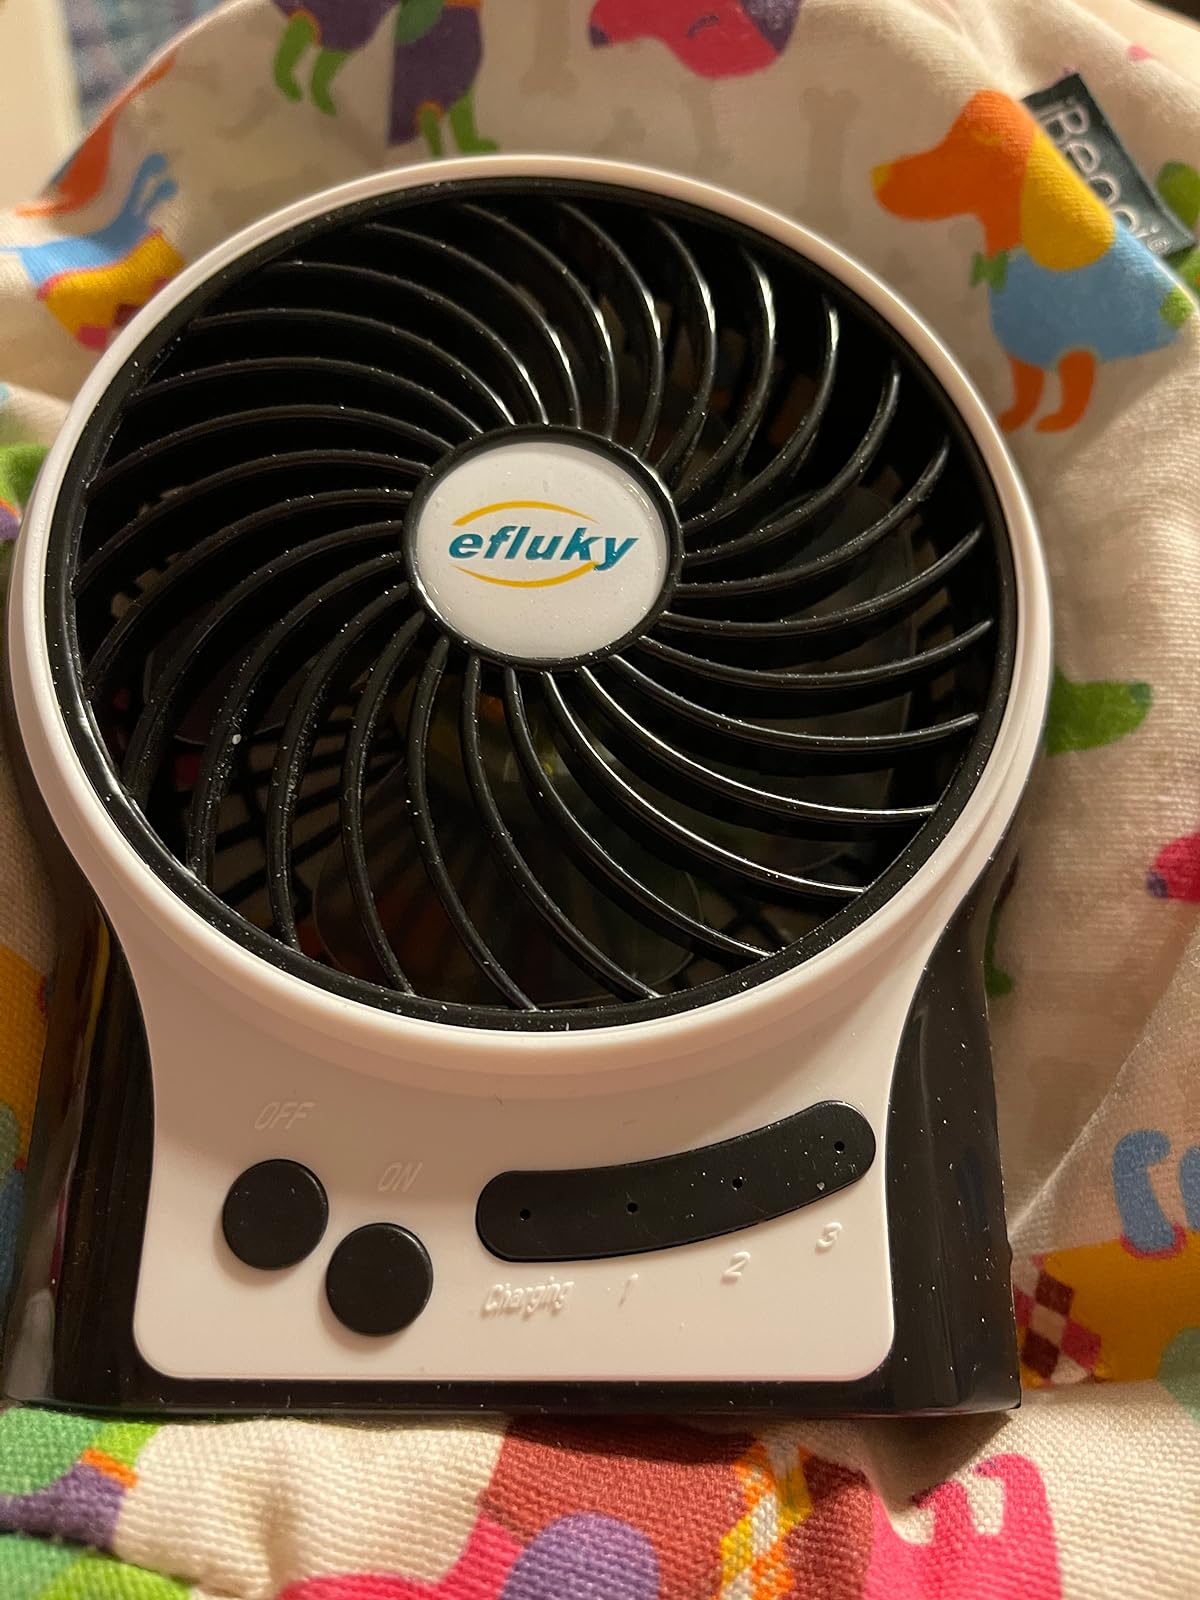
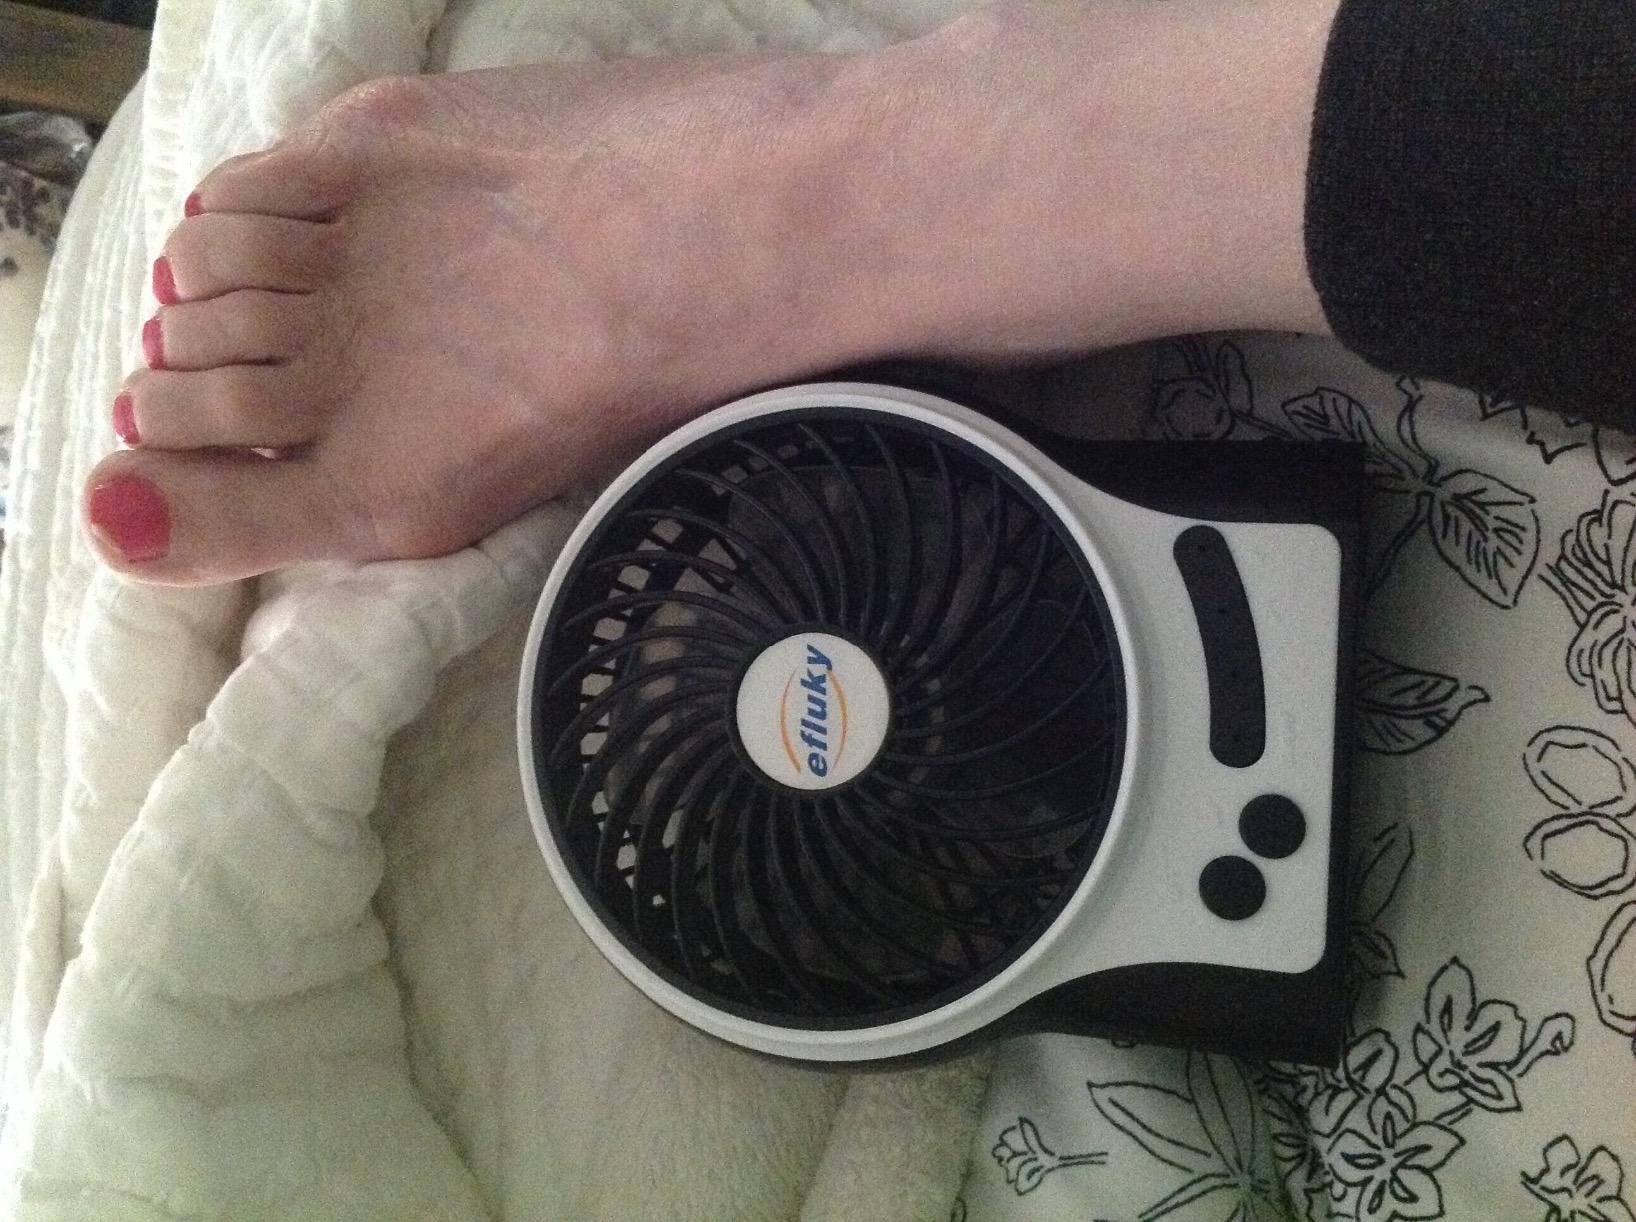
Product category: fan
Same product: yes